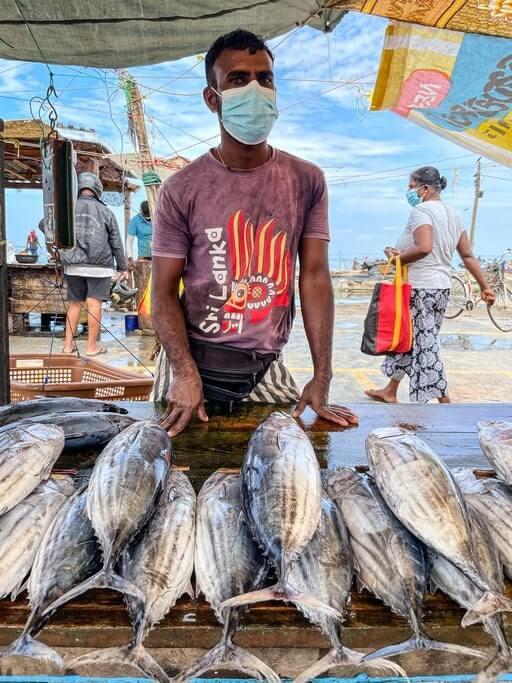
Mtu aliyevaa barakoa ya rangi ya blue amewekelea mkono kwenye meza iliyowekewa samaki zilizokuwa zimepangwa.